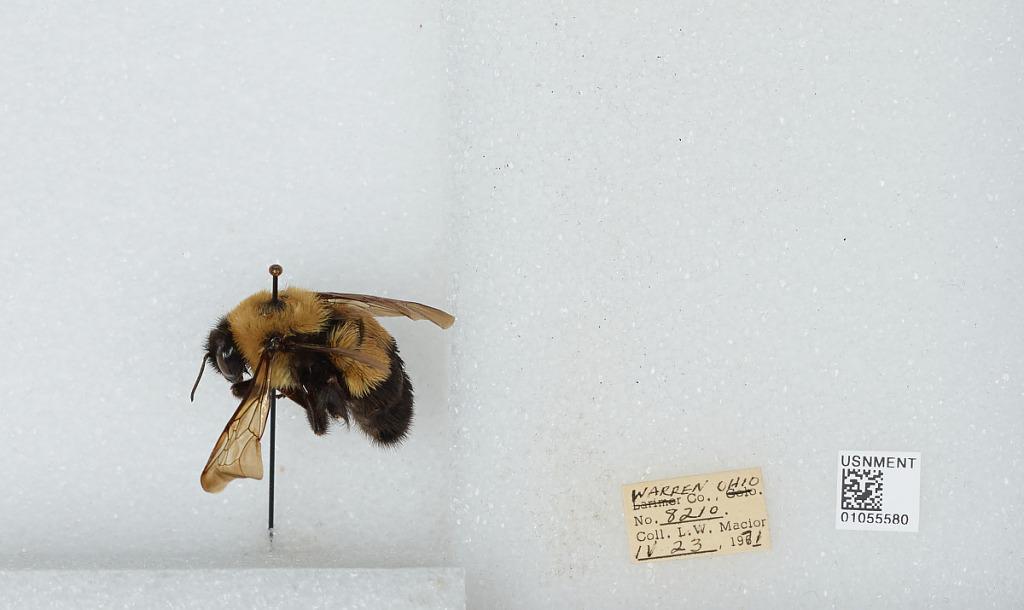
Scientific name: Bombus (Bombus) affinis Cresson
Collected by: L. Macior
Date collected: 1971-4-23
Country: United States
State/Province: Ohio
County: Warren
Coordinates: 39.4242, -84.1856